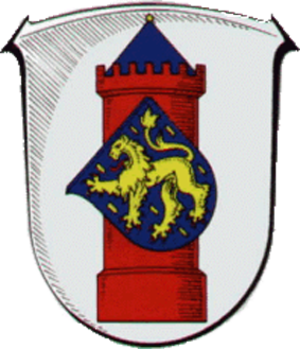
Hünfelden est une municipalité allemande située dans l'arrondissement de Limbourg-Weilbourg et dans le land de la Hesse.